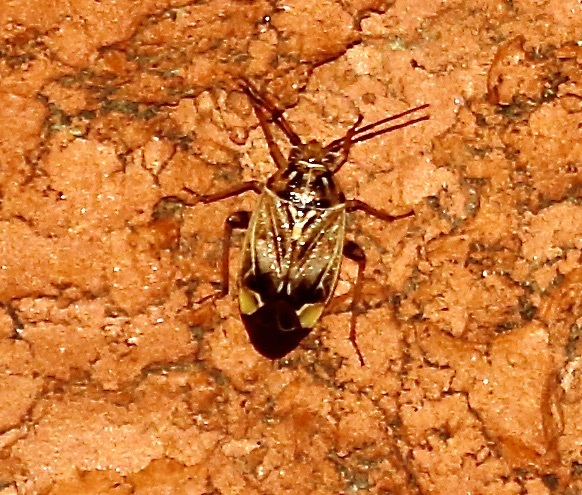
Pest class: lygus_bug